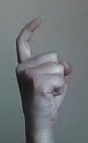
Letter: ra